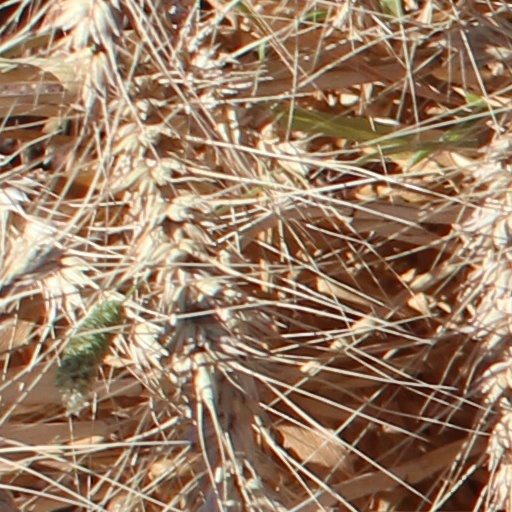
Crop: wheat